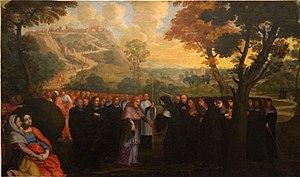
peintures présentées au musée de Laon.
L'abbaye Saint-Jean de Laon est une abbaye bénédictine fondée à Laon en 641 par sainte Salaberge, sœur de Saint Bodon.